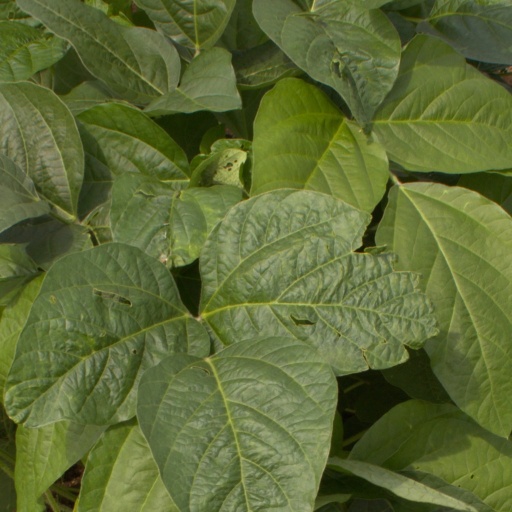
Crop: soybean